Naguanagua Municipality

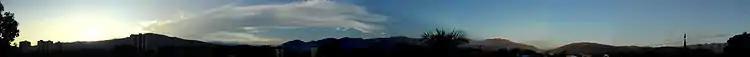
Panoramic photo of an afternoon in Naguanagua

Downtown Naguanagua features the Parochial Church of Naguanagua, the Parochial House and Bolívar Square. Near the Carabobo Hospital is the Spaniards Road ("Camino de Los Españoles"), Colonial Way at the San Esteban National Park (Parque Nacional San Esteban), where one can to go down to San Esteban town near to Puerto Cabello. Also, you can visit La Entrada, a village near Naguanagua where there is the Atanasio Girardot Monument.